United States Marine Corps Amphibious Reconnaissance Battalion

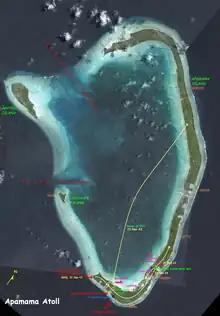
Recon of Apamama Atolls, VAC AmphibRecon Company, 11– 15 August 1942.

With no enemy in sight, at 0440, the remainder of the advance party was called in by runners and signals. 1st Lieutenant Merwyn H. Silverthorn, the Company's Executive Officer, along with ten army engineers and a light machine gun section, established the beachhead and command post (CP). Machine guns were emplaced with interlocking fire, the squad of engineers established a semi-circular defense, fields of fire were cut, and hasty field fortifications were built. Boats and equipment were brought off the beach and reef and camouflaged.